Fascism in the United States

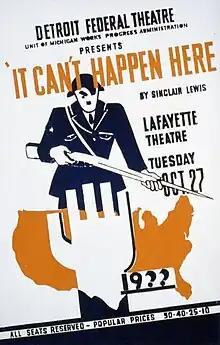
Poster for the stage adaptation of "It Can't Happen Here", October 27, 1936, at the Lafayette Theater as part of the Detroit Federal Theatre

From 11 to 12 August 2017, the Unite the Right rally, a white-nationalist event, took place in Charlottesville, Virginia. It was organized by Richard B. Spencer and Jason Kessler, both Neo-Nazism adherents. Marchers included members of the alt-right, neo-Confederates, neo-fascists, white nationalists, neo-Nazis, Klansmen, and far-right militias.